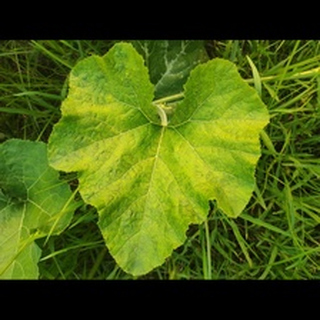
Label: healthy_pumpkin